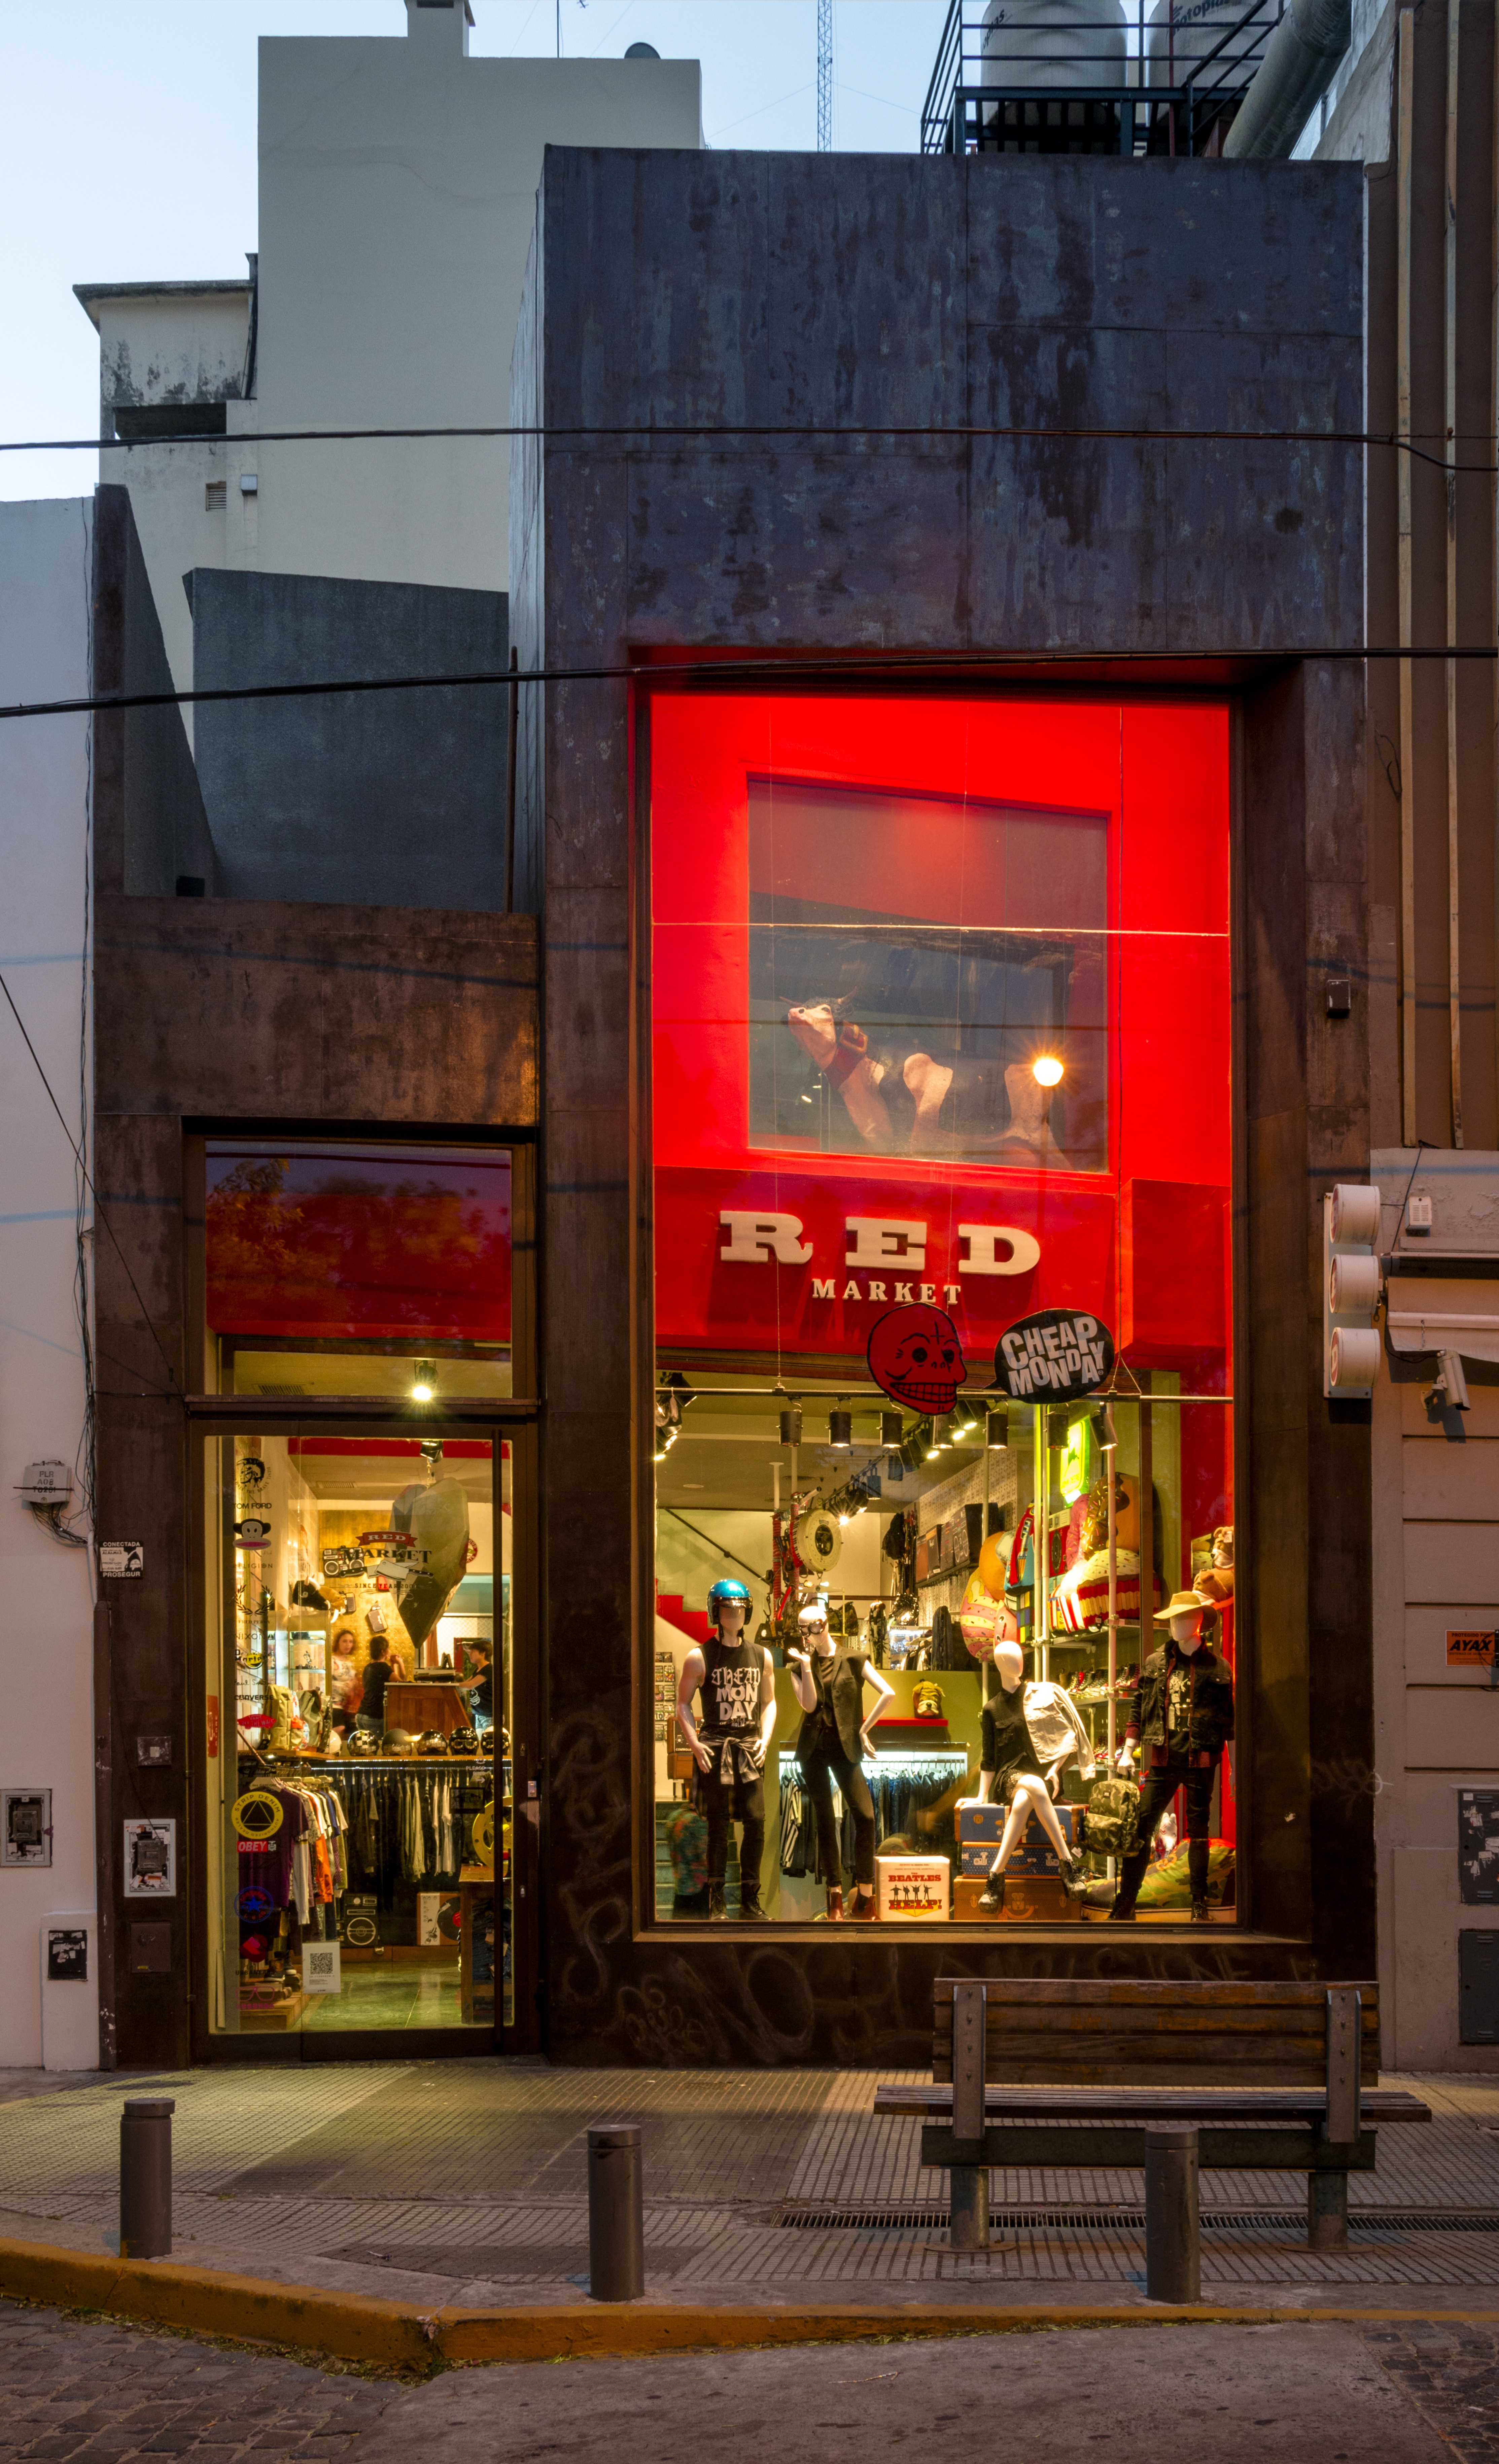
road, street, building, restaurant, bar, shop, facade, interior design, front, urban area, display window